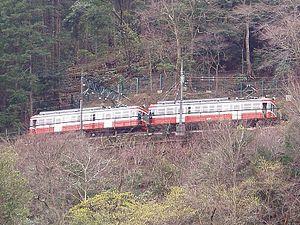
La ligne Hakone Tozan est une ligne ferroviaire de la préfecture de Kanagawa gérée par la compagnie Hakone Tozan Railway.